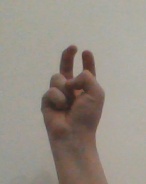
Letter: toot